Water supply and sanitation in the United Kingdom

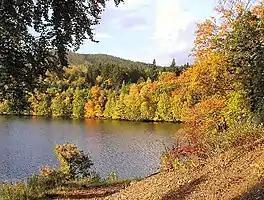
Loch Faskally is one of many reservoirs used by publicly owned Scottish Water. Its prices are around 10% lower than privatised English and Welsh water companies.

The publicly owned Scottish Water is appointed by Scottish ministers, and overseen by the Water Industry Commission for Scotland, although it has no direct voting power for customers.